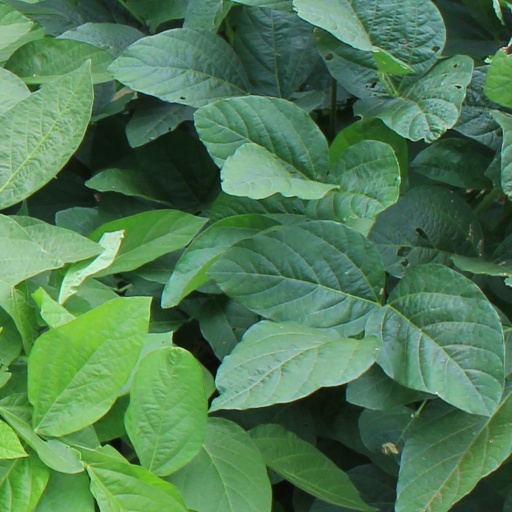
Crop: soybean